Agreeableness

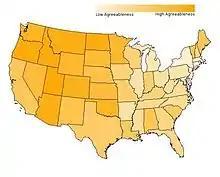
Agreeableness by state. Lighter regions have lower average agreeableness.

In the United States, people in the West, Midwest, and South tend to have higher average scores on agreeableness than people living in other regions. According to researchers, the top ten most agreeable states are North Dakota, Minnesota, Mississippi, Utah, Wisconsin, Tennessee, North Carolina, Georgia, Oklahoma, and Nebraska. These findings are consistent with well-known expressions in these states, such as "southern hospitality" and "Minnesota nice." Because these states are generally less urbanized than the east and west coasts, people may be more likely to live in small communities and know their neighbors. Consequently, they may be more willing to care about and help their neighbours.